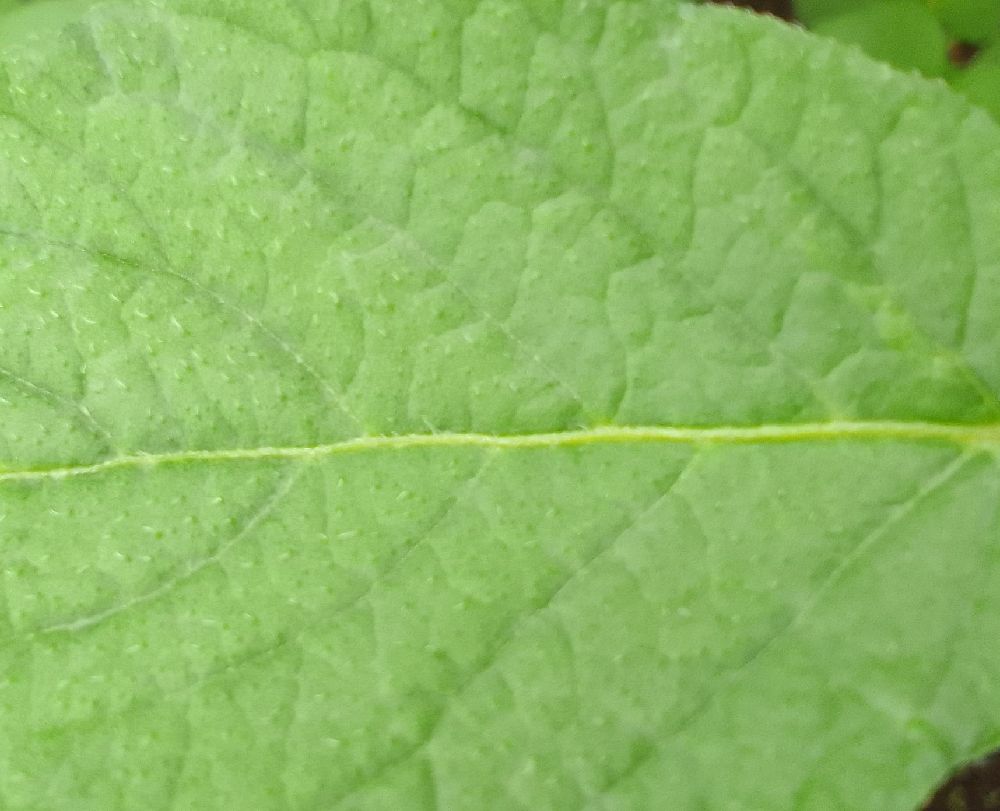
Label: Healthy